Skovorodino, Amur Oblast

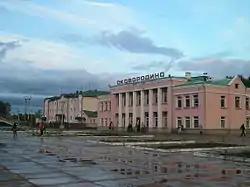
Skovorodino railway station

The nearest significant town is Tynda, about to the north on the Baikal-Amur Mainline.